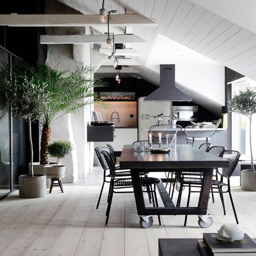
some natural touches to an industrial chic kitchen .